Indo-European migrations

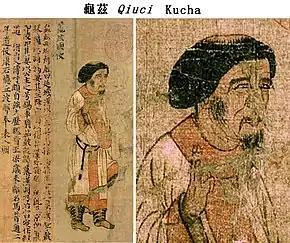
Ambassador from Kucha (龜茲國 "Qiuci-guo"), one of the main Tocharian cities, visiting the Chinese Southern Liang court in Jingzhou , with explanatory text. "Portraits of Periodical Offering of Liang", 11th century Song copy.

The Anatolians were a group of distinct Indo-European peoples who spoke the Anatolian languages and shared a common culture. The Anatolians' earliest linguistic and historical attestation are as names mentioned in Assyrian mercantile texts from 19th-century BCE Kanesh.